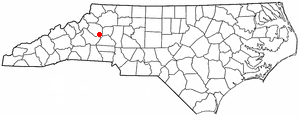
Sawmills est une ville américaine située dans le comté de Caldwell en Caroline du Nord. En 2010, sa population était de 5 240 habitants.